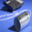
Label: can